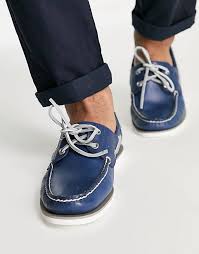
Label: Boat